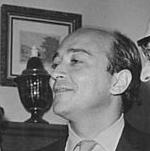
Age: 37